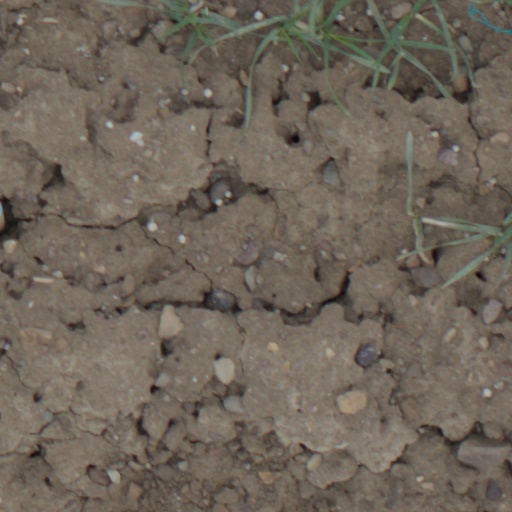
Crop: wheat